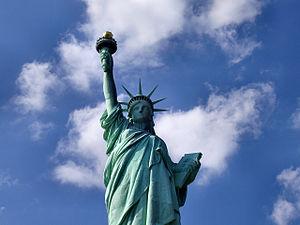
Paulville est une ville nouvelle située au Texas dans le comté de Hudspeth sur des badlands. Paulville est une ville qui a été conçu par des partisans du politicien Ron Paul, afin de promouvoir le libertarianisme.
Le libéralisme est un courant de pensée qui prône la défense des droits individuels, la liberté économique et politique, la propriété privée au nom d'une vision fondée sur l'individu et la coopération volontaire entre les hommes. Le libéralisme peut se décliner dans différents domaines, néanmoins les libéraux modernes se revendiquent d'un libéralisme complet, bien qu'il existe de nombreuses nuances de positionnement.
Apertura liberal est un parti politique colombien, créé en 1993.
Le rêve américain est l'idée selon laquelle n'importe quelle personne vivant aux États-Unis, par son travail, son courage et sa détermination, peut devenir prospère.
Les États-Unis, en forme longue les États-Unis d'Amérique, ou EUA, sont un pays transcontinental dont la majorité du territoire se situe en Amérique du Nord. Les États-Unis ont la structure politique d'une République constitutionnelle et fédérale à Régime présidentiel, ils sont composée de cinquante États, dont quarante-huit sont adjacents et forment le Mainland. Celui-ci est encadré par l'océan Atlantique à l'est, le golfe du Mexique au sud-est et l'océan Pacifique à l'ouest, et se trouve bordé au nord par le Canada et au sud-ouest par le Mexique. Les deux États non limitrophes sont l'Alaska, situé au nord-ouest du Canada, et Hawaï, un archipel situé au milieu de l'océan Pacifique-nord. De plus, le pays comprend quatorze territoires insulaires disséminés dans la mer des Caraïbes et le Pacifique. La géographie et le climat du pays sont extrêmement diversifiés, abritant une grande variété de faune et de flore, faisant des États-Unis l'un des 17 pays mégadivers de la planète.
Robert « Bob » L. Barr, Jr., né le 5 novembre 1948 à Iowa City, est un procureur américain et ancien membre de la Chambre des représentants fédéraux. Il est le candidat du Parti libertarien à l'élection présidentielle de novembre 2008.
New York, officiellement nommée City of New York, connue également sous les noms et abréviations de New York City ou NYC, et dont le surnom le plus connu est The Big Apple, est la plus grande ville des États-Unis en nombre d'habitants et l'une des plus importantes du continent américain. Elle se situe dans le Nord-Est du pays, sur la côte atlantique, à l'extrémité sud-est de l'État de New York. La ville de New York se compose de cinq arrondissements appelés boroughs : Manhattan, Brooklyn, Queens, le Bronx et Staten Island. Ses habitants s'appellent les New-Yorkais.